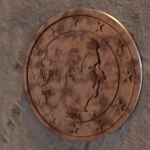
Coin value: 5cents
Country: be
Edition: 2014